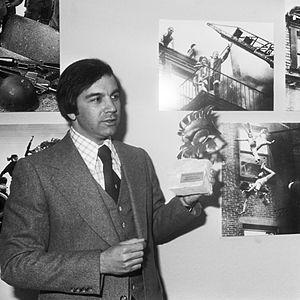
Stanley Joseph Forman, né le 10 juillet 1945 à Winthrop, au Massachusetts, est un photojournaliste américain. Il a obtenu le prix World Press Photo de l'année 1975 pour sa photographie prise à Boston où, lors d'un incendie dans un immeuble d'habitation, l'escalier de secours s'effondre et entraîne une femme et sa fille dans sa chute.